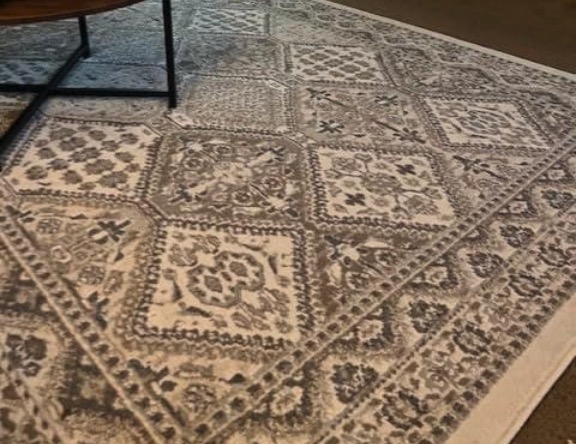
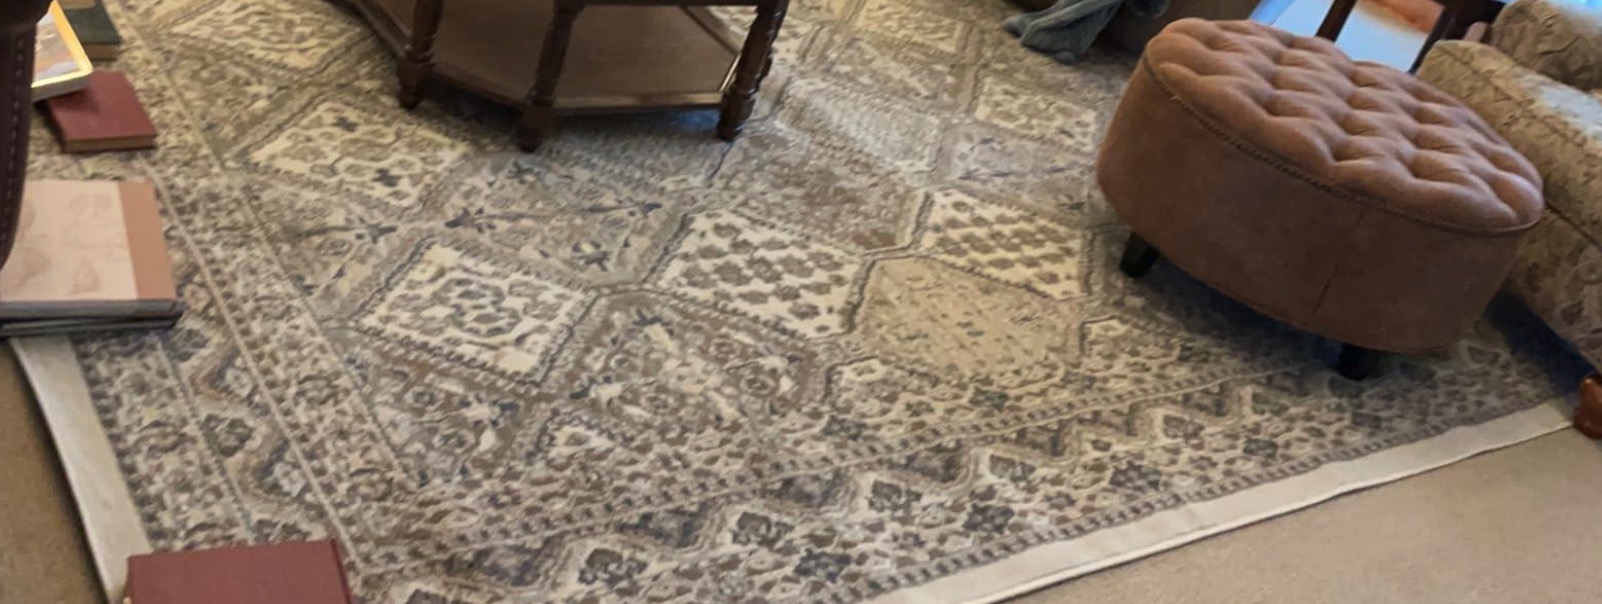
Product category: misc
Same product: yes